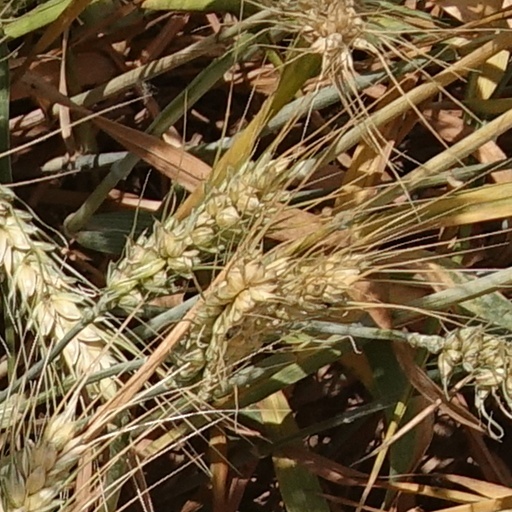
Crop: wheat